Cecilia Parker

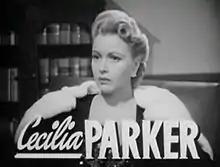
Trailer of "Grand Central Murder" (1942)

Parker was best known for playing Marian Hardy in the extremely popular Andy Hardy film series in the late 1930s and early 1940s. She was in the original Hardy film, "A Family Affair", in 1937. Mickey Rooney played Andy Hardy in the series, supported by Lewis Stone, Fay Holden and Parker portraying his family members, with Ann Rutherford as his sweetheart. Parker's character appeared in 12 of the 16 films, and her romances were a recurring feature of the series.